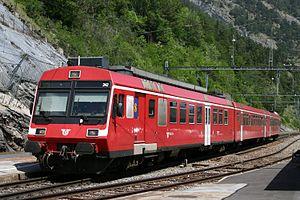
La RBDe 566 242-4 en gare d'Hohtenn
Cet article présente la liste du matériel moteur du chemin de fer du Lötschberg : locomotives, locotracteurs et automotrices
Le BLS SA est une entreprise ferroviaire suisse, de statut privé qui exploite le deuxième réseau ferroviaire suisse après celui des CFF. La société est issue en 2006 de la fusion du Chemin de fer du Lötschberg et des Transports régionaux du Mittelland, dans le but de renforcer la compétitivité des deux entreprises ferroviaires dans le trafic marchandises transalpin, ainsi que dans le trafic régional voyageurs. La nouvelle société emploie quelque 3 000 collaborateurs.